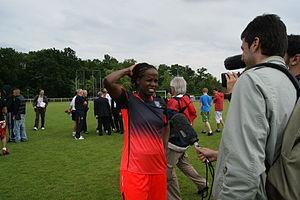
Katia Cilene Teixeira da Silva après le match AS Montigny-le-Bretonneux-Olympique lyonnais à l'occasion de la dernière journée du championnat de france de football féminin 2009-2010.
Kátia da Silva, de son nom complet Kátia Cilene Teixeira da Silva, est une footballeuse brésilienne née le 18 février 1977 à Rio de Janeiro au Brésil.